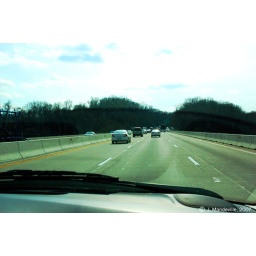
The front window of the van in either Delaware or Maryland.